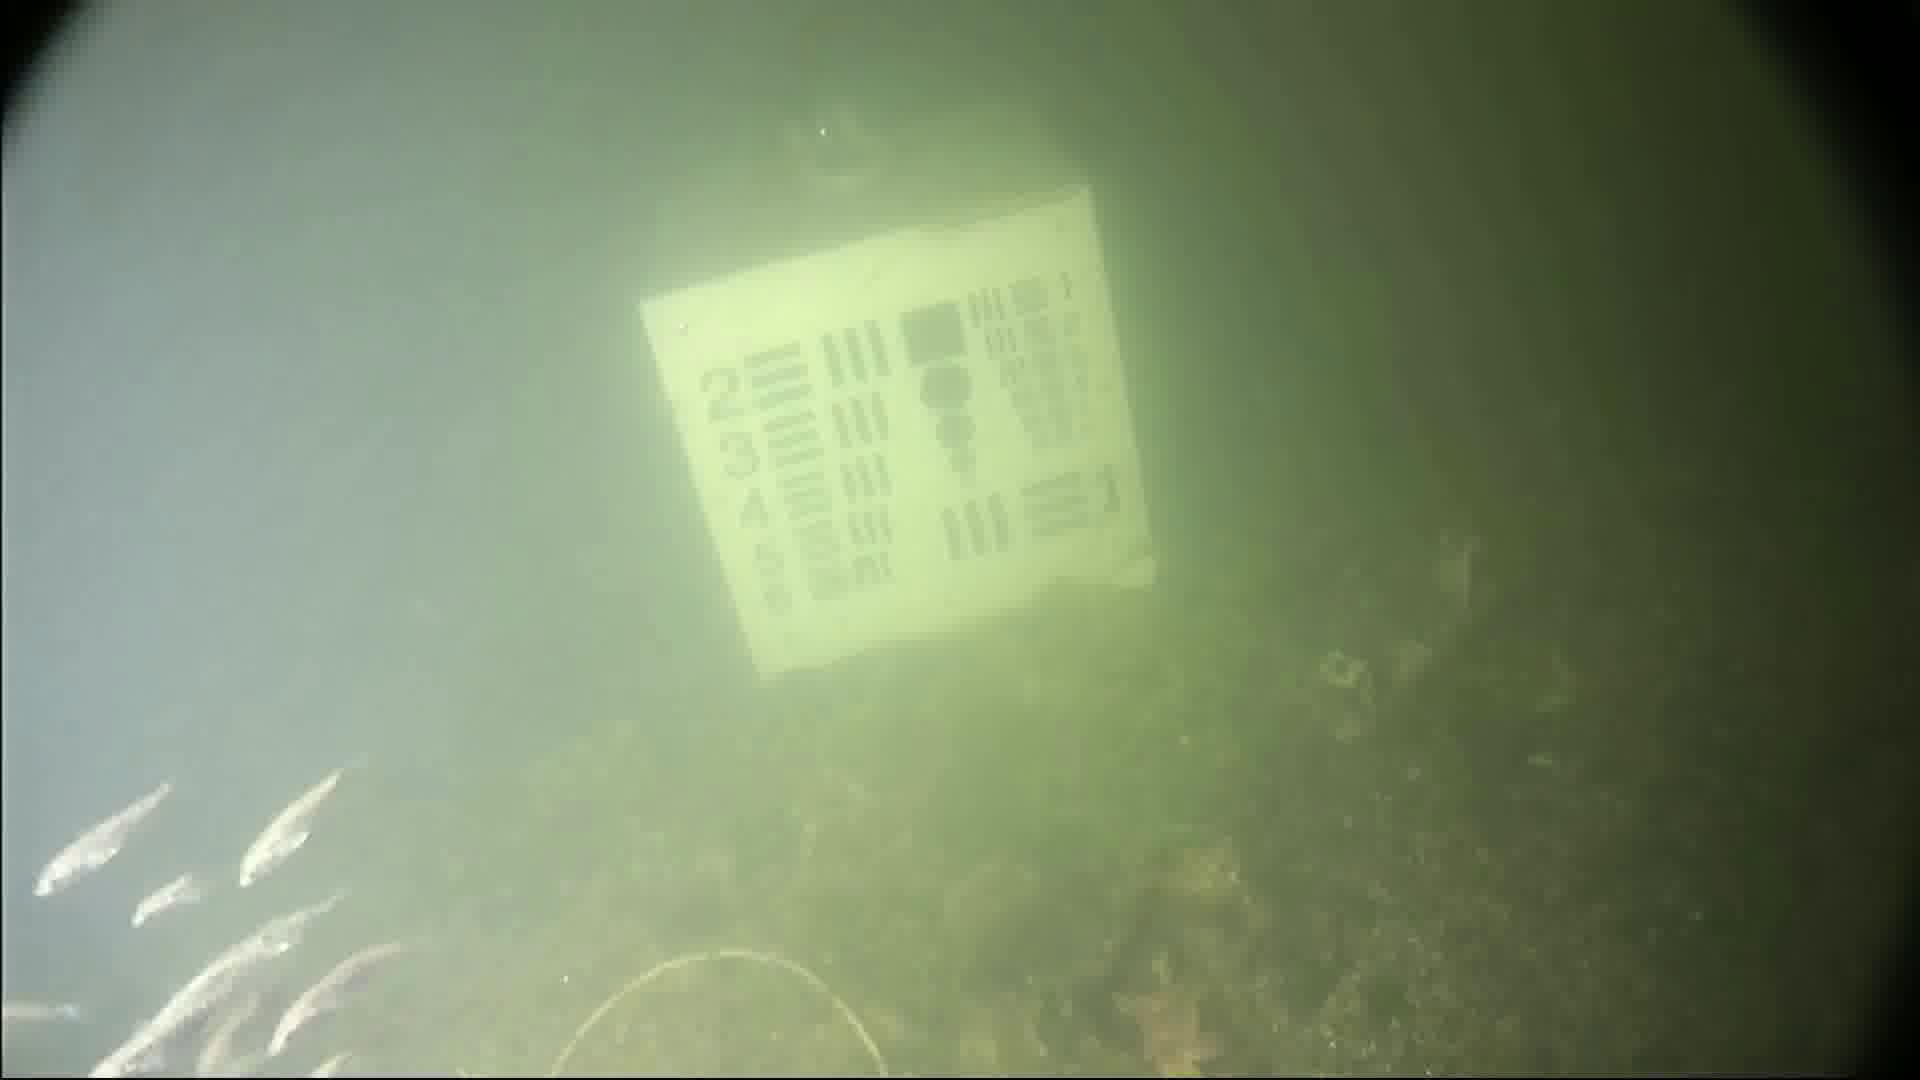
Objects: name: small_fish